Venice

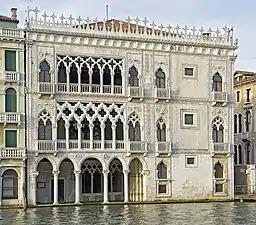
The Ca' d'Oro

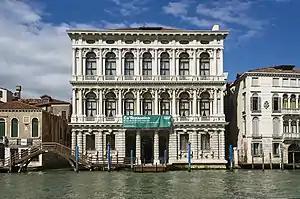
The Baroque Ca' Rezzonico

The Port of Venice is the eighth-busiest commercial port in Italy and was a major hub for the cruise sector in the Mediterranean, as since August 2021 ships of more 25,000 tons are forbidden to pass the Giudecca Canal. It is one of the major Italian ports and is included in the list of the leading European ports which are located on the strategic nodes of trans-European networks. In 2002, the port handled 262,337 containers. In 2006, 30,936,931 tonnes passed through the port, of which 14,541,961 was commercial traffic, and saw 1,453,513 passengers.